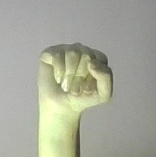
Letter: saad